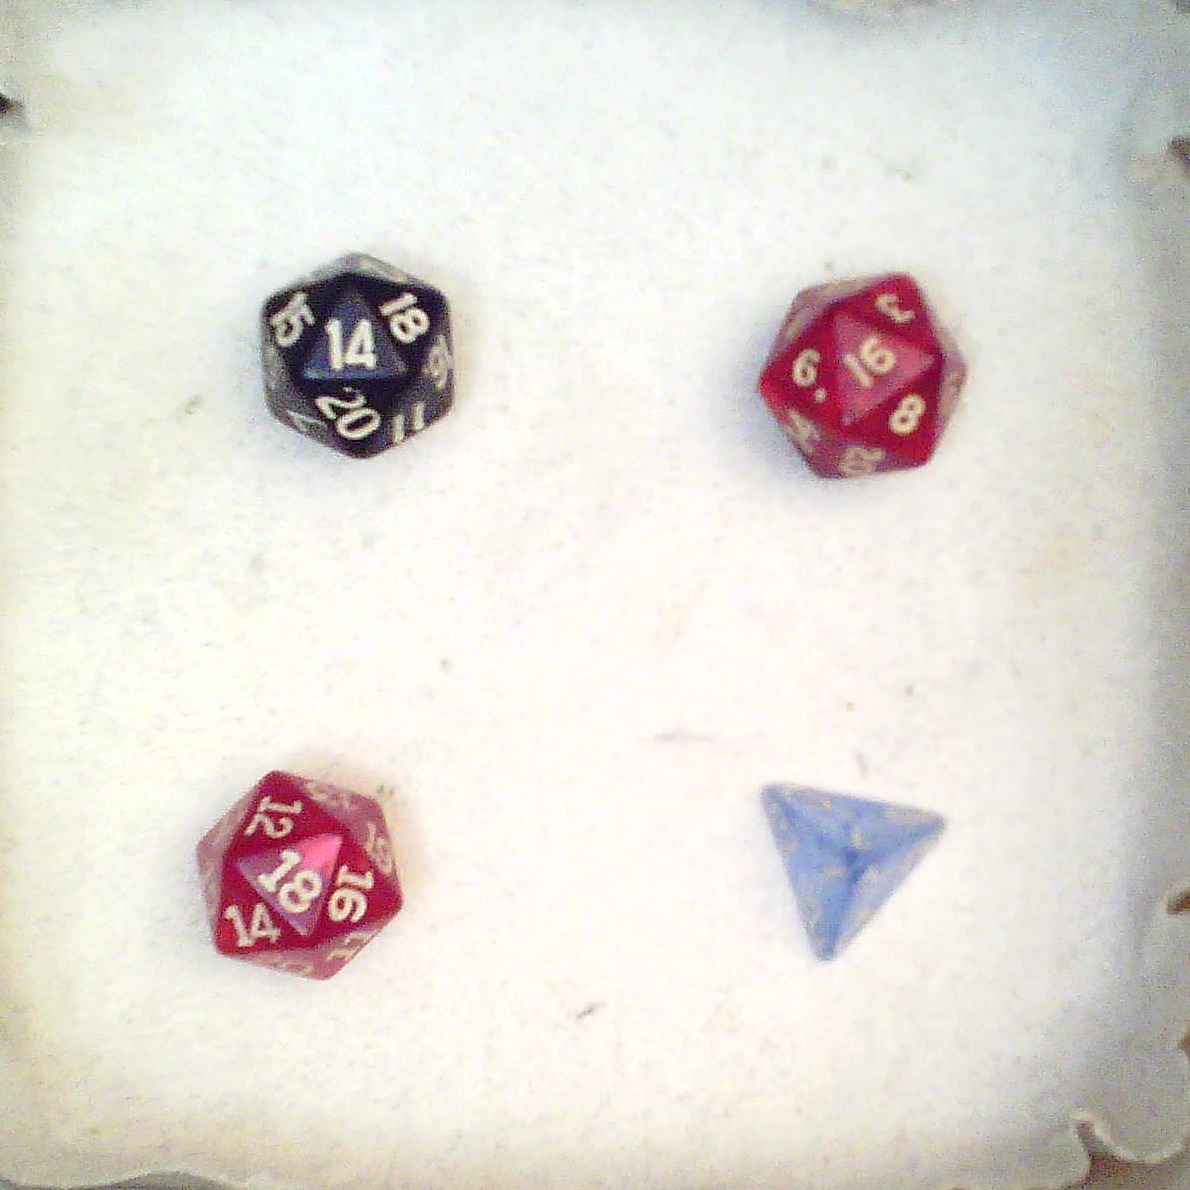
Dice in frame:
type: d20
value: 14
type: d20
value: 16
type: d20
value: 18
type: d4
value: 1
Label source: human
Face values trusted: yes